Frederick William Young

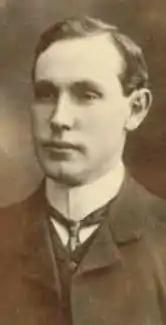
Photo taken 1902

Sir Frederick William Young (5 January 1876 – 26 August 1948) was an Australian agent-general, barrister, liberal/conservative politician and member of the South Australian House of Assembly.